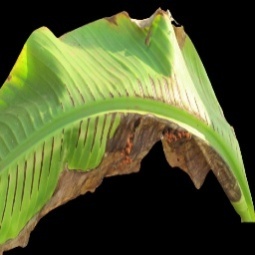
Label: Potassium